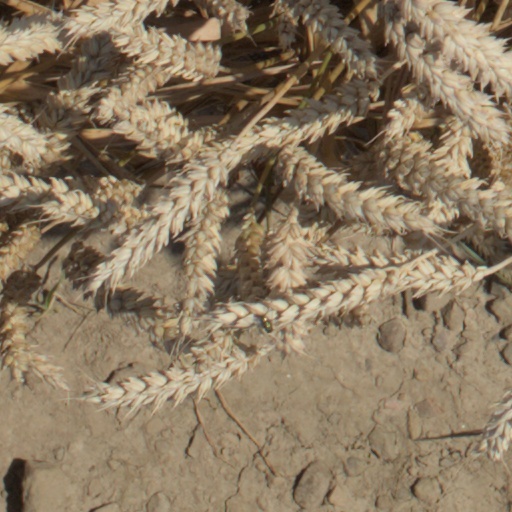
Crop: wheat